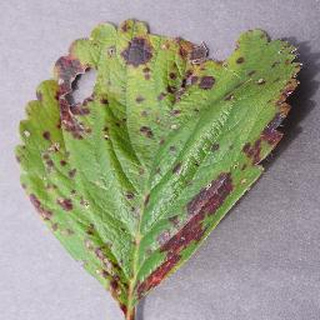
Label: strawberry_leaf_scorch